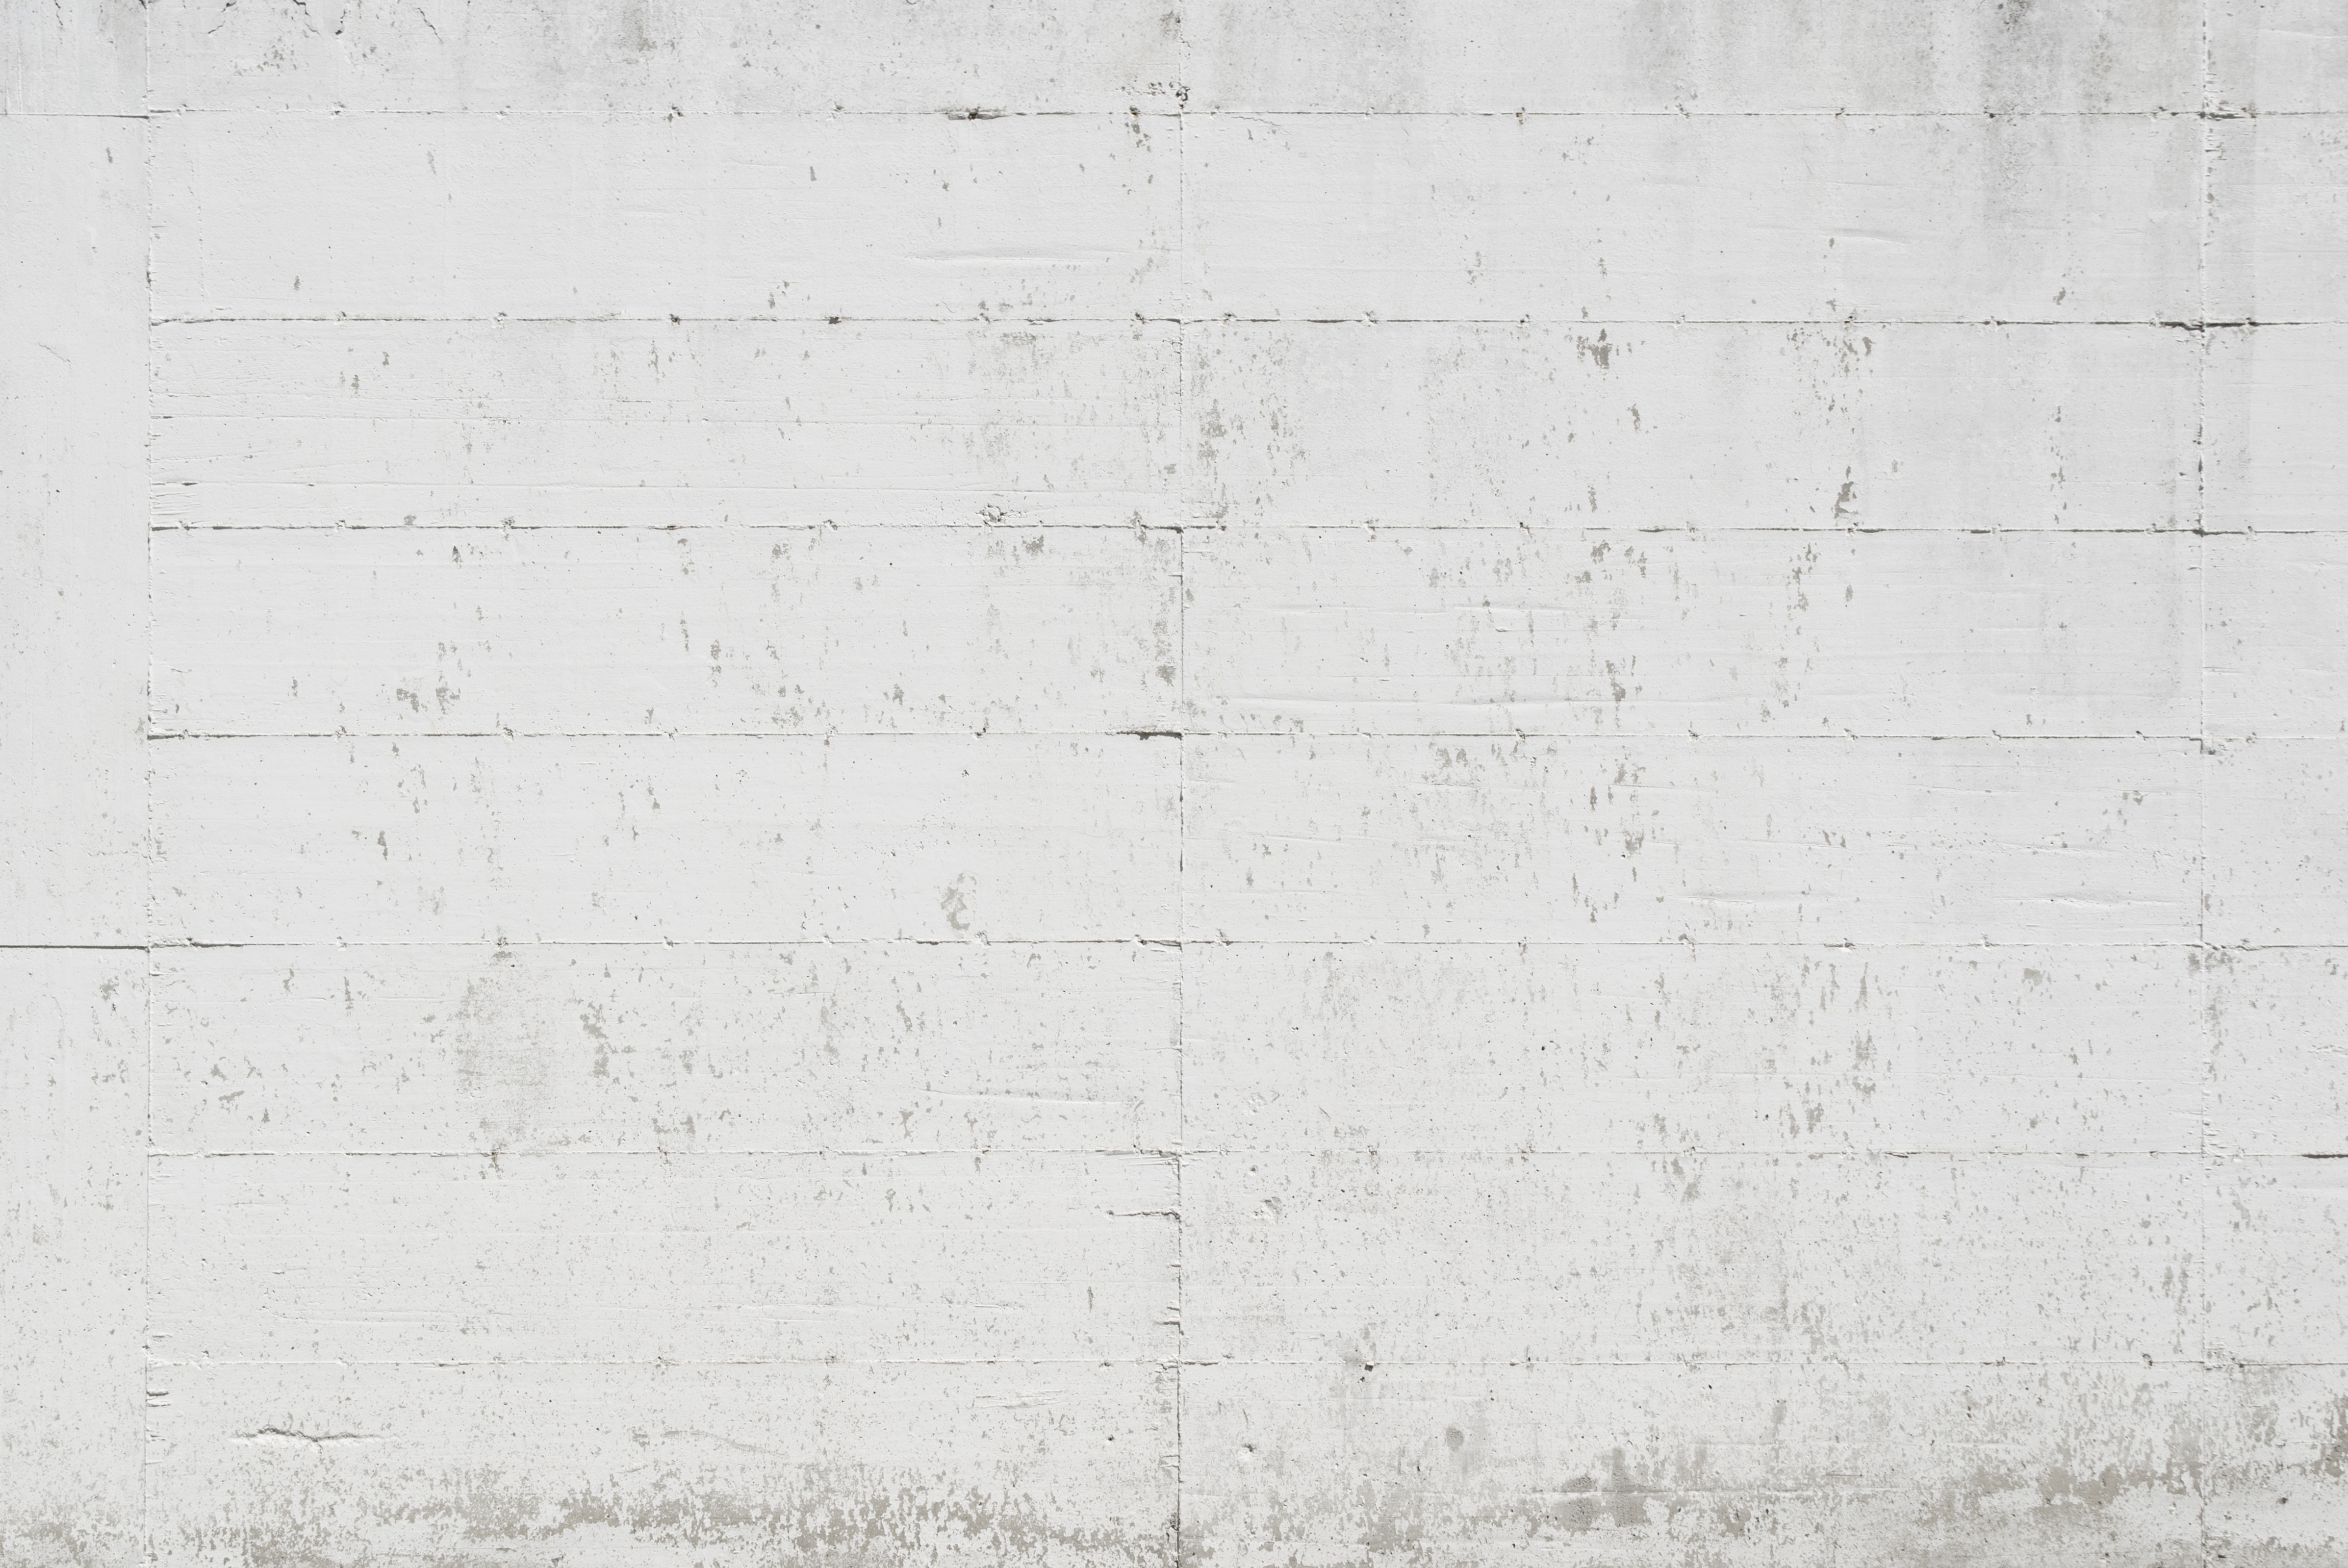
architecture, structure, white, texture, floor, old, wall, construction, pattern, line, paint, tile, rough, brick, material, concrete, surface, background, drawing, plaster, flooring, white painted concrete wall